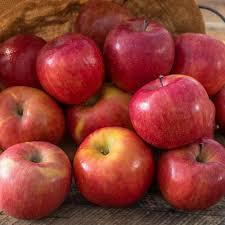
Label: apples